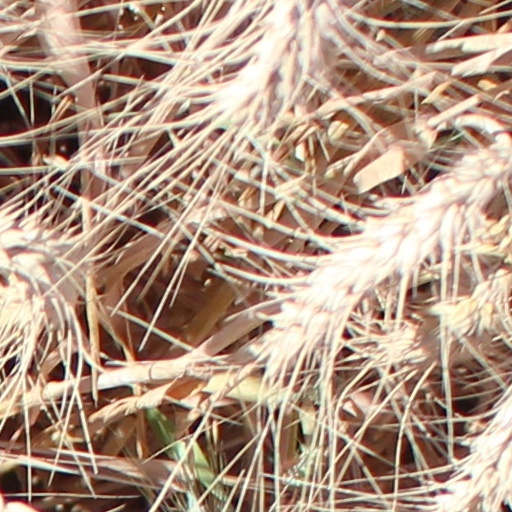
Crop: wheat